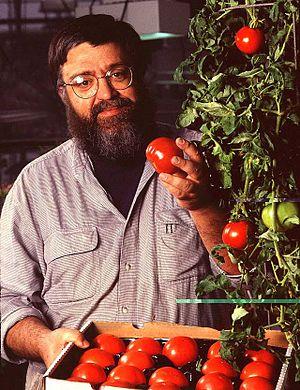
La tomate Flavr Savr est une variété de tomate transgénique qui fut commercialisée aux États-Unis de 1994 à 1996.